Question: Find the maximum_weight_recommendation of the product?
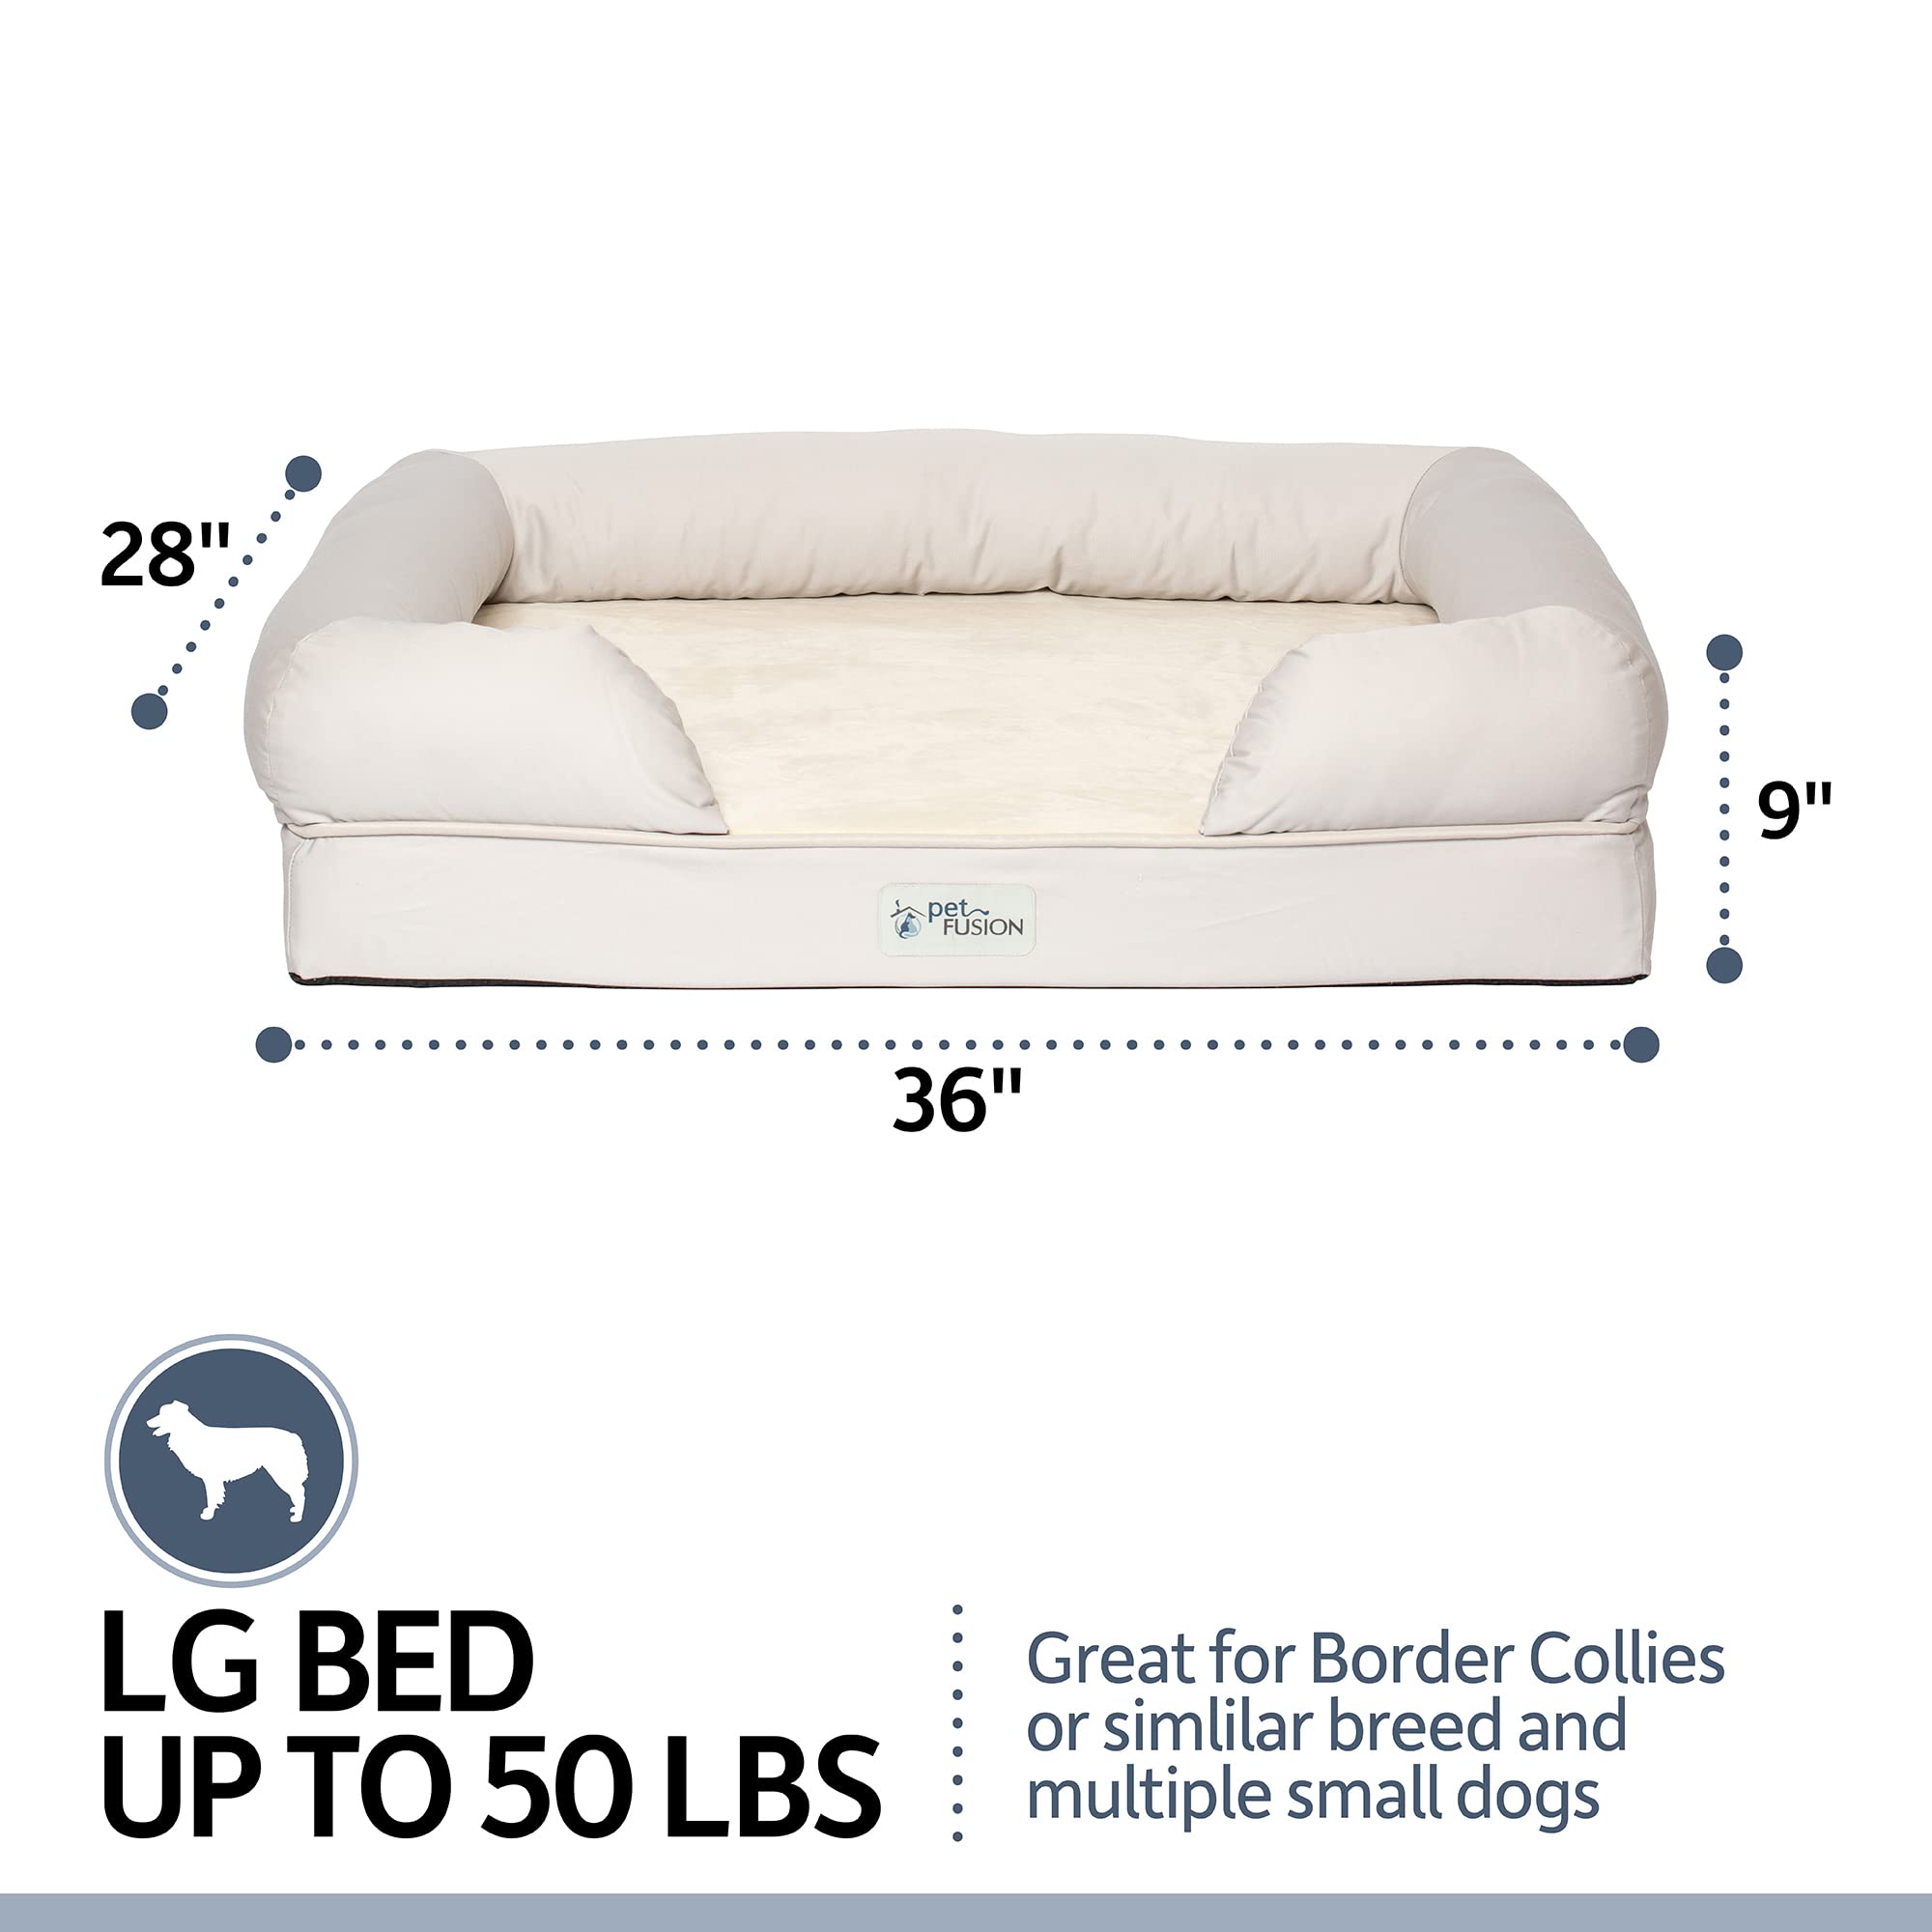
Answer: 50 pound